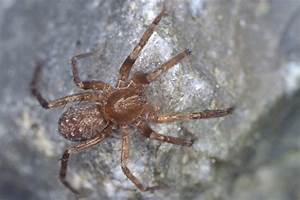
Label: ragno